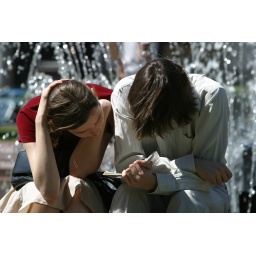
The young man and the girl read the book in the street